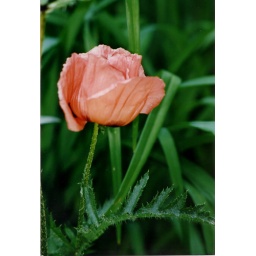
A flower taken in Bozrah, CT. I used to go to my friend's house every spring to photograph her flower garden